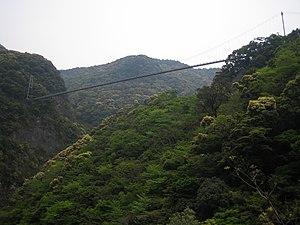
Cet article a pour vocation de présenter une liste de ponts remarquables du Japon, tant par leurs caractéristiques dimensionnelles, que par leur intérêt architectural ou historique.